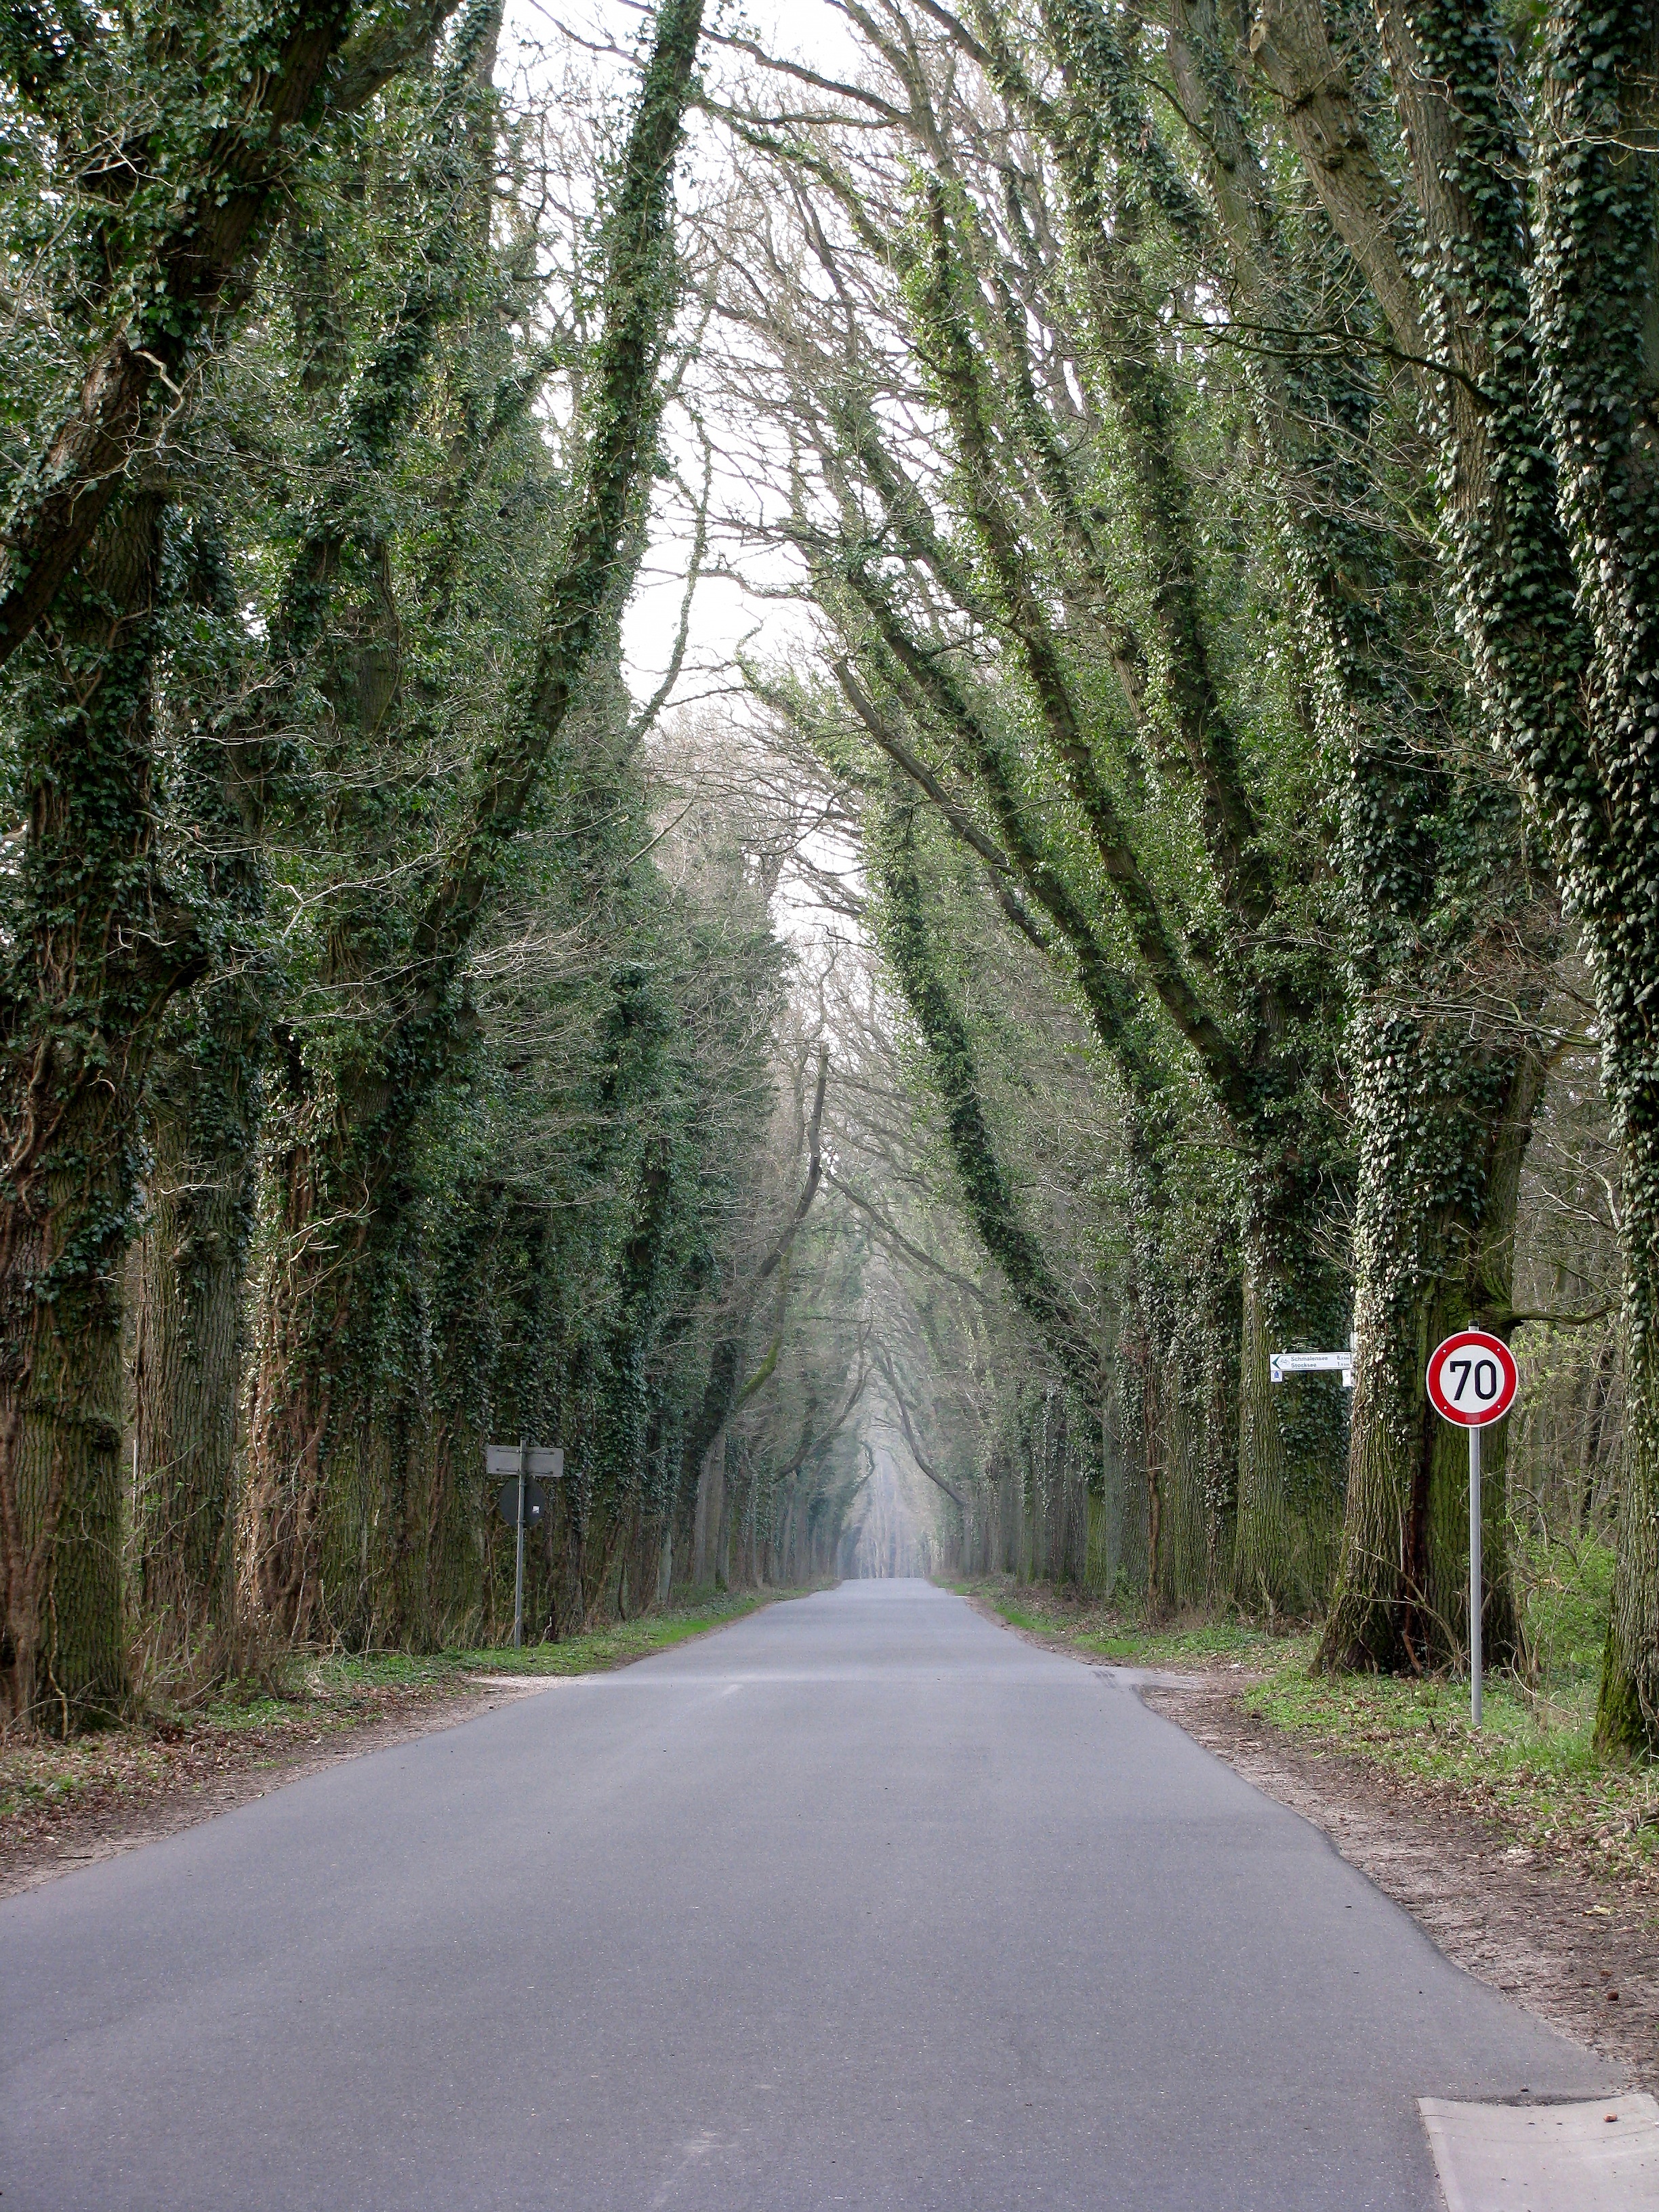
landscape, tree, forest, plant, road, leaf, atmosphere, tunnel, lane, trees, infrastructure, woodland, away, forest path, rural area, leaf roof, natural environment, atmospheric phenomenon, woody plant